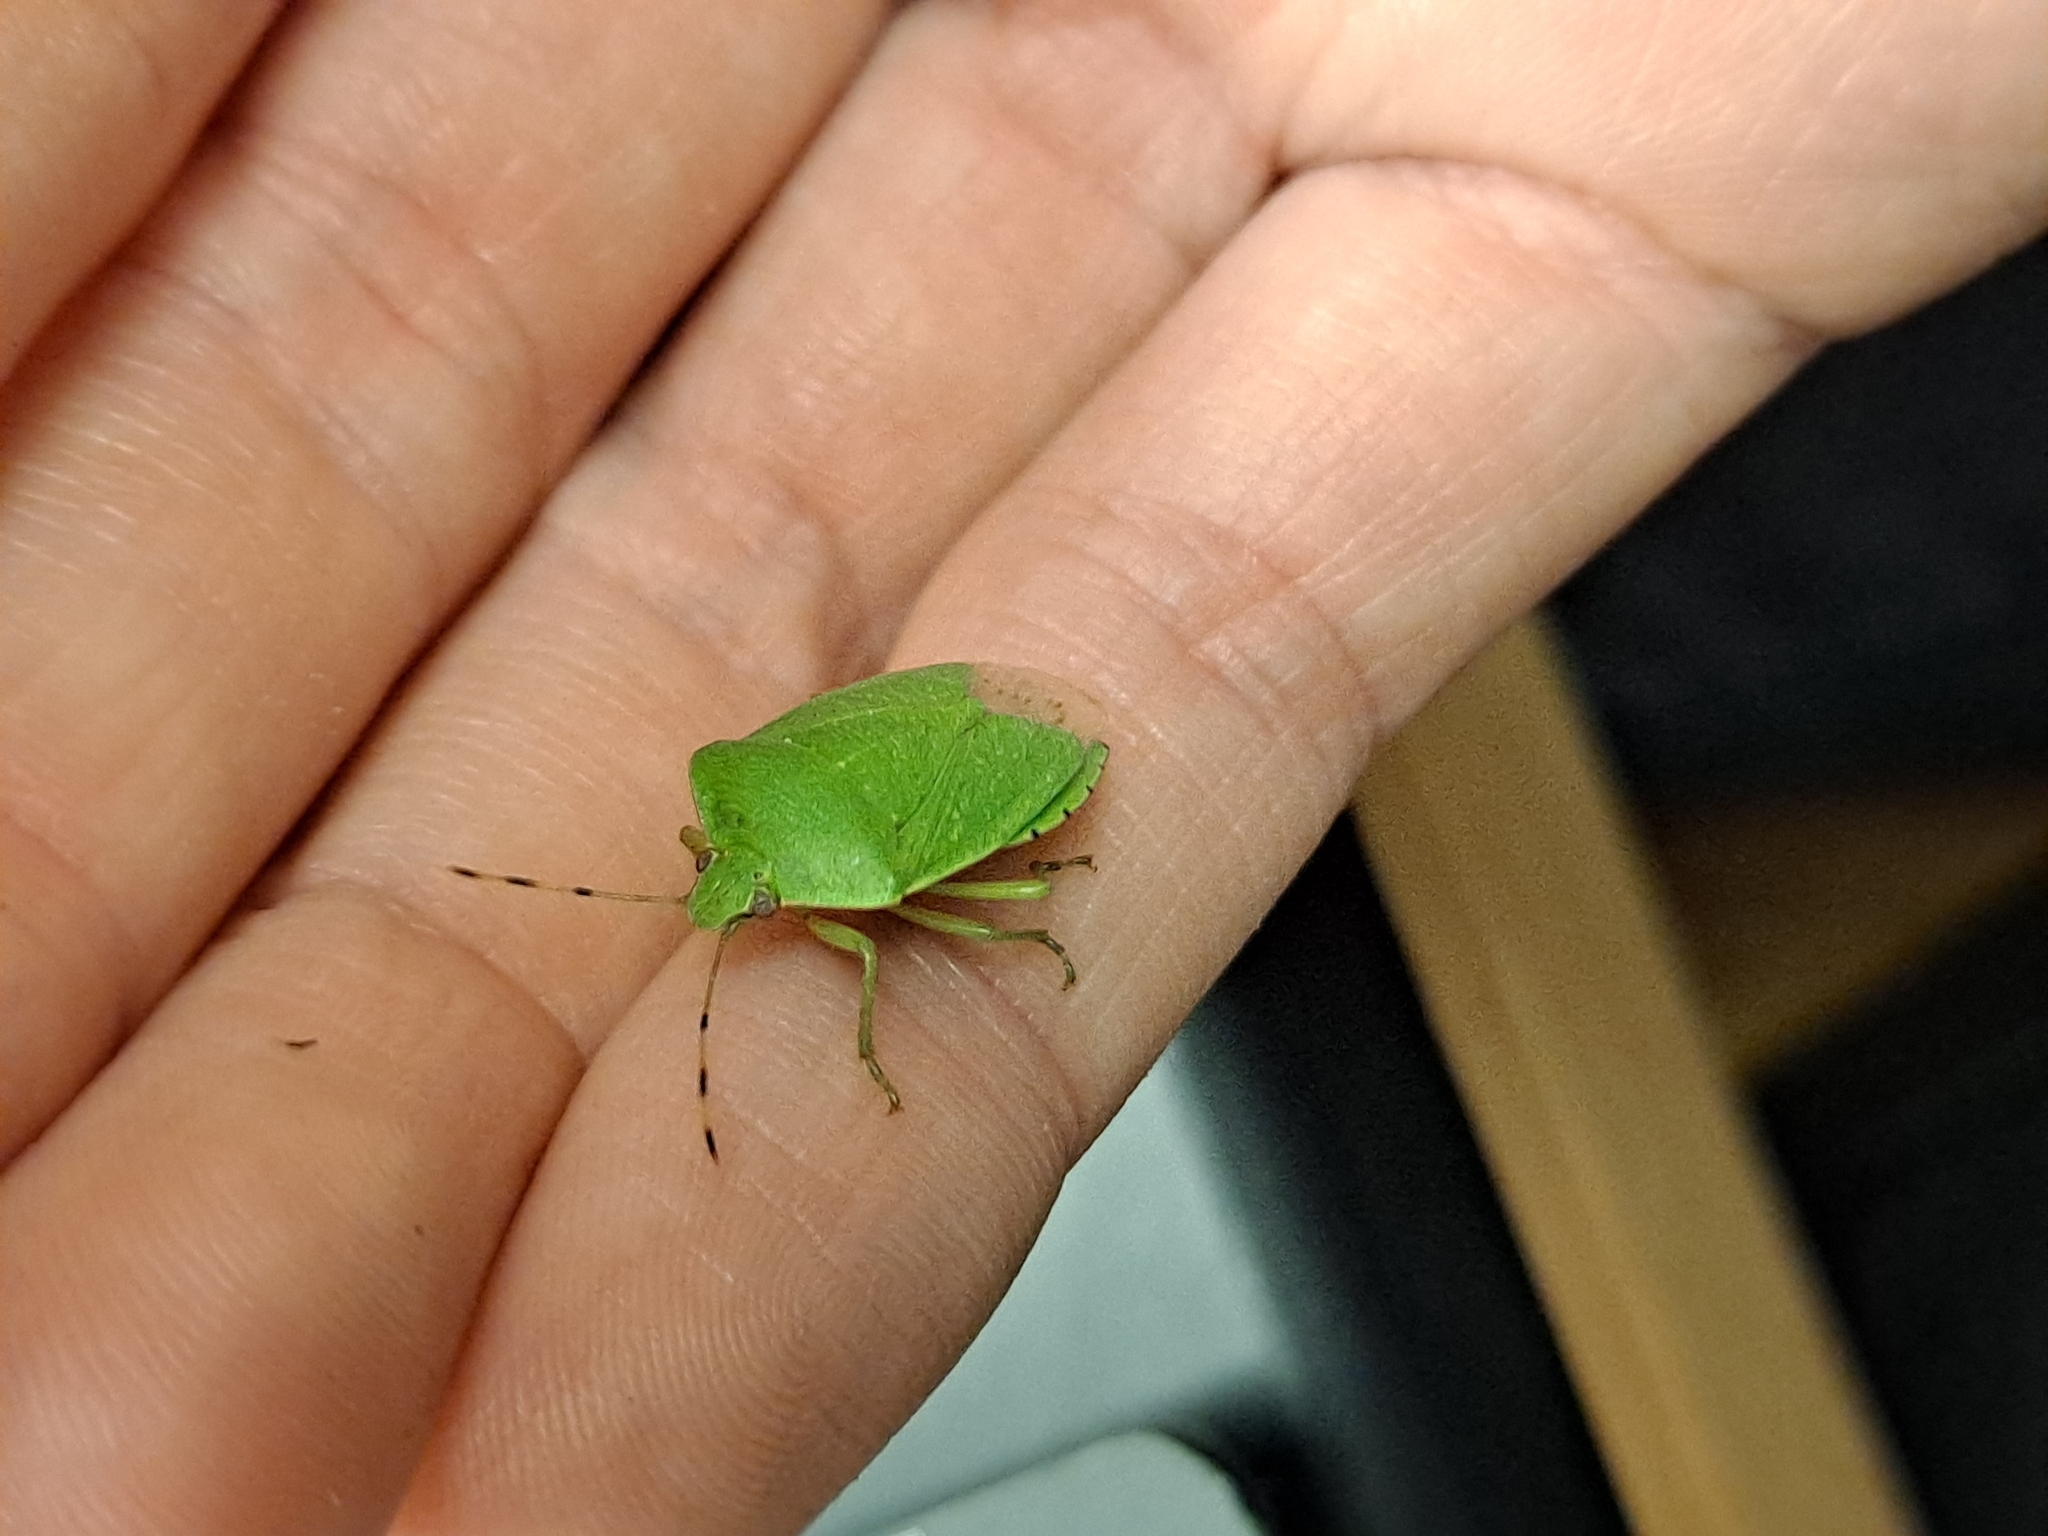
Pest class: stink_bug